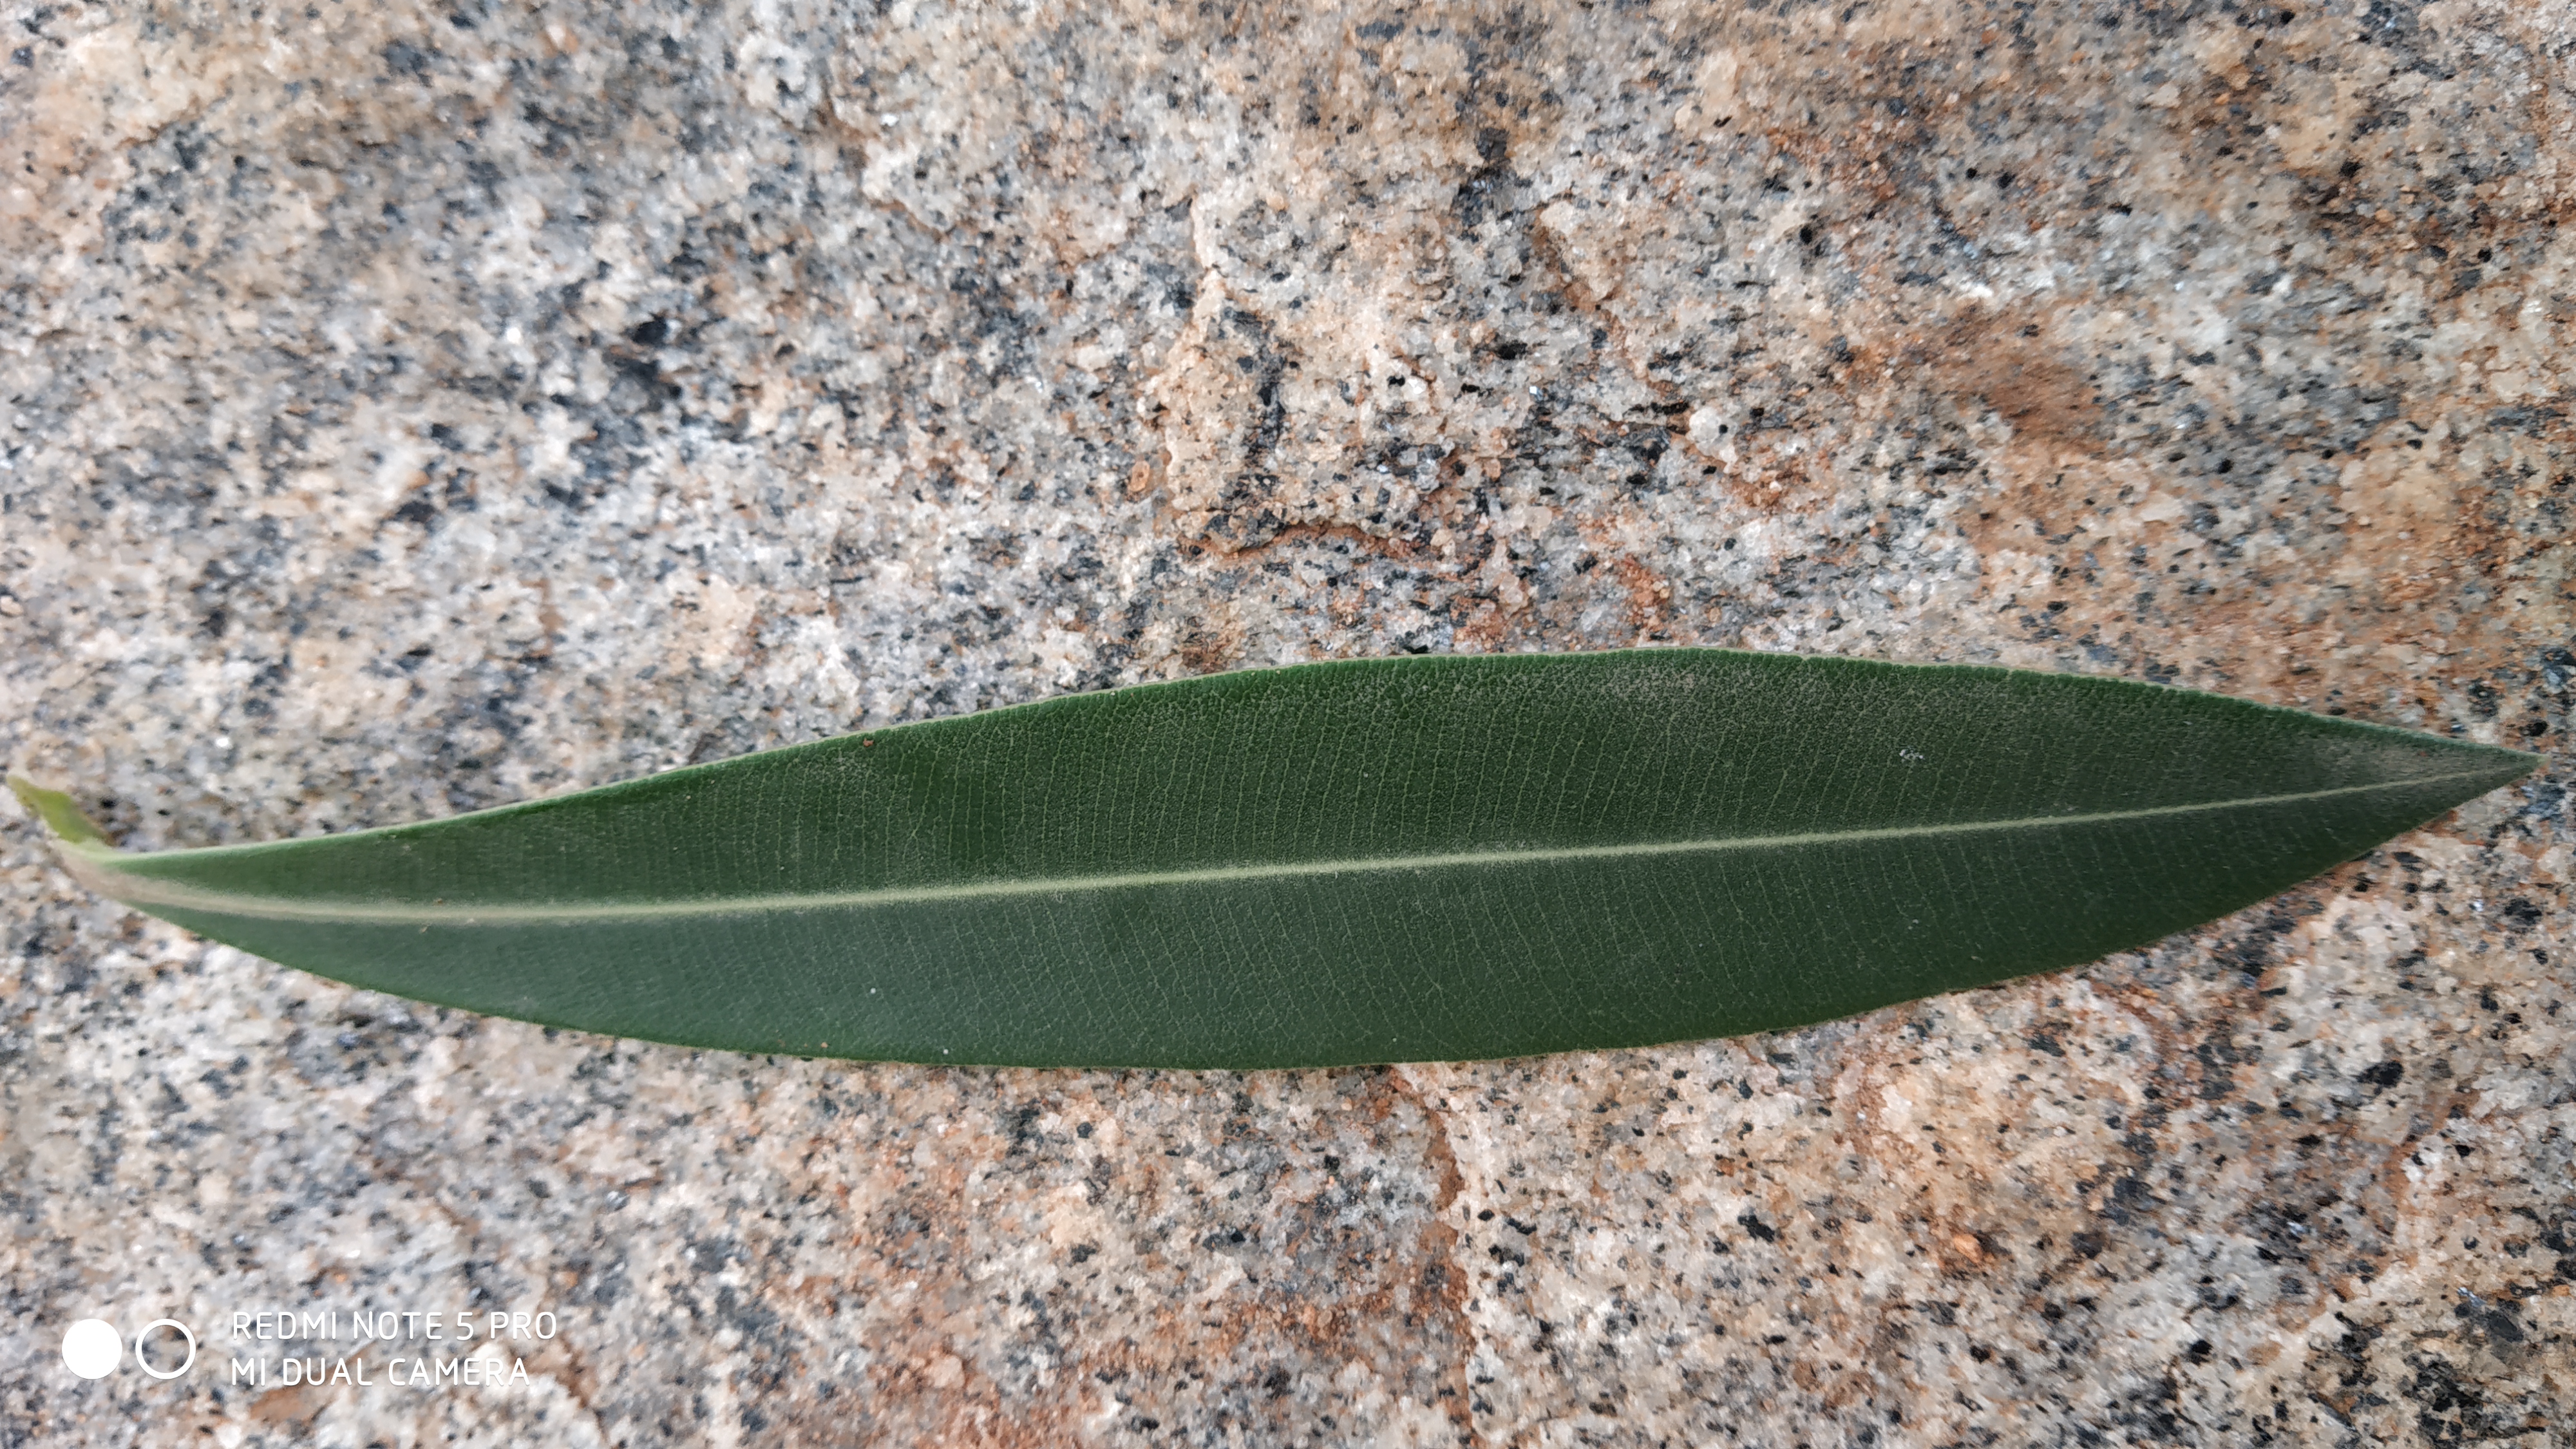
Plant: Ganigale